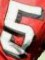
Number: 5